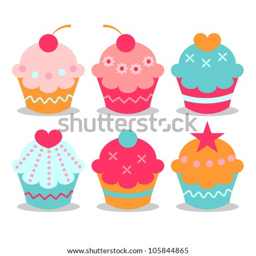
a set of sweet cupcakes